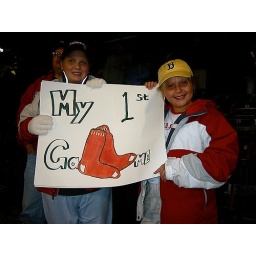
Girls at their first ball game in Fenway Park, Boston. The girls made their own sign.